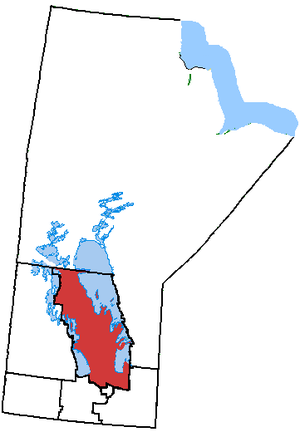
La région de Interlake est une division du Manitoba au Canada.